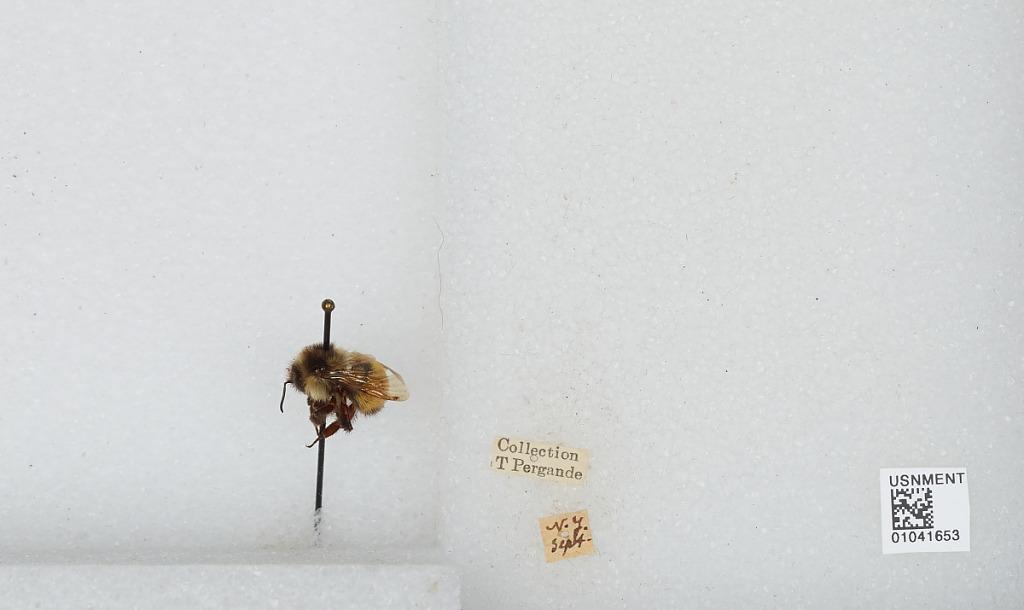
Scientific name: Bombus sp.
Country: United States
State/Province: New York